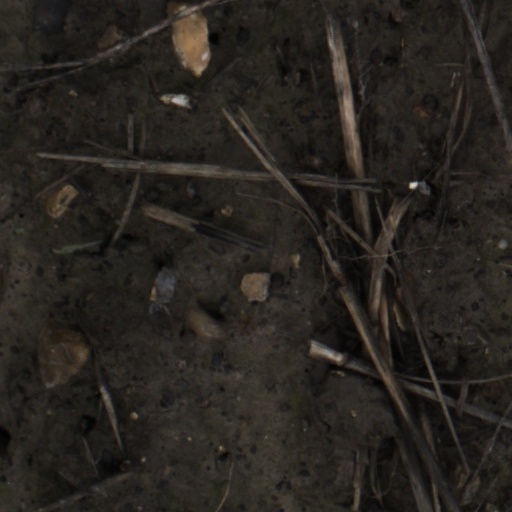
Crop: wheat